Rowland Holt

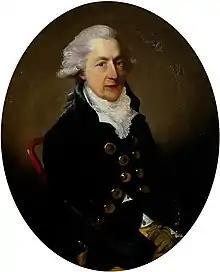
Rowland Holt

Rowland Holt (c. 1723–1786) of Redgrave Hall, Suffolk, was a British politician who sat in the House of Commons between 1759 and 1780.